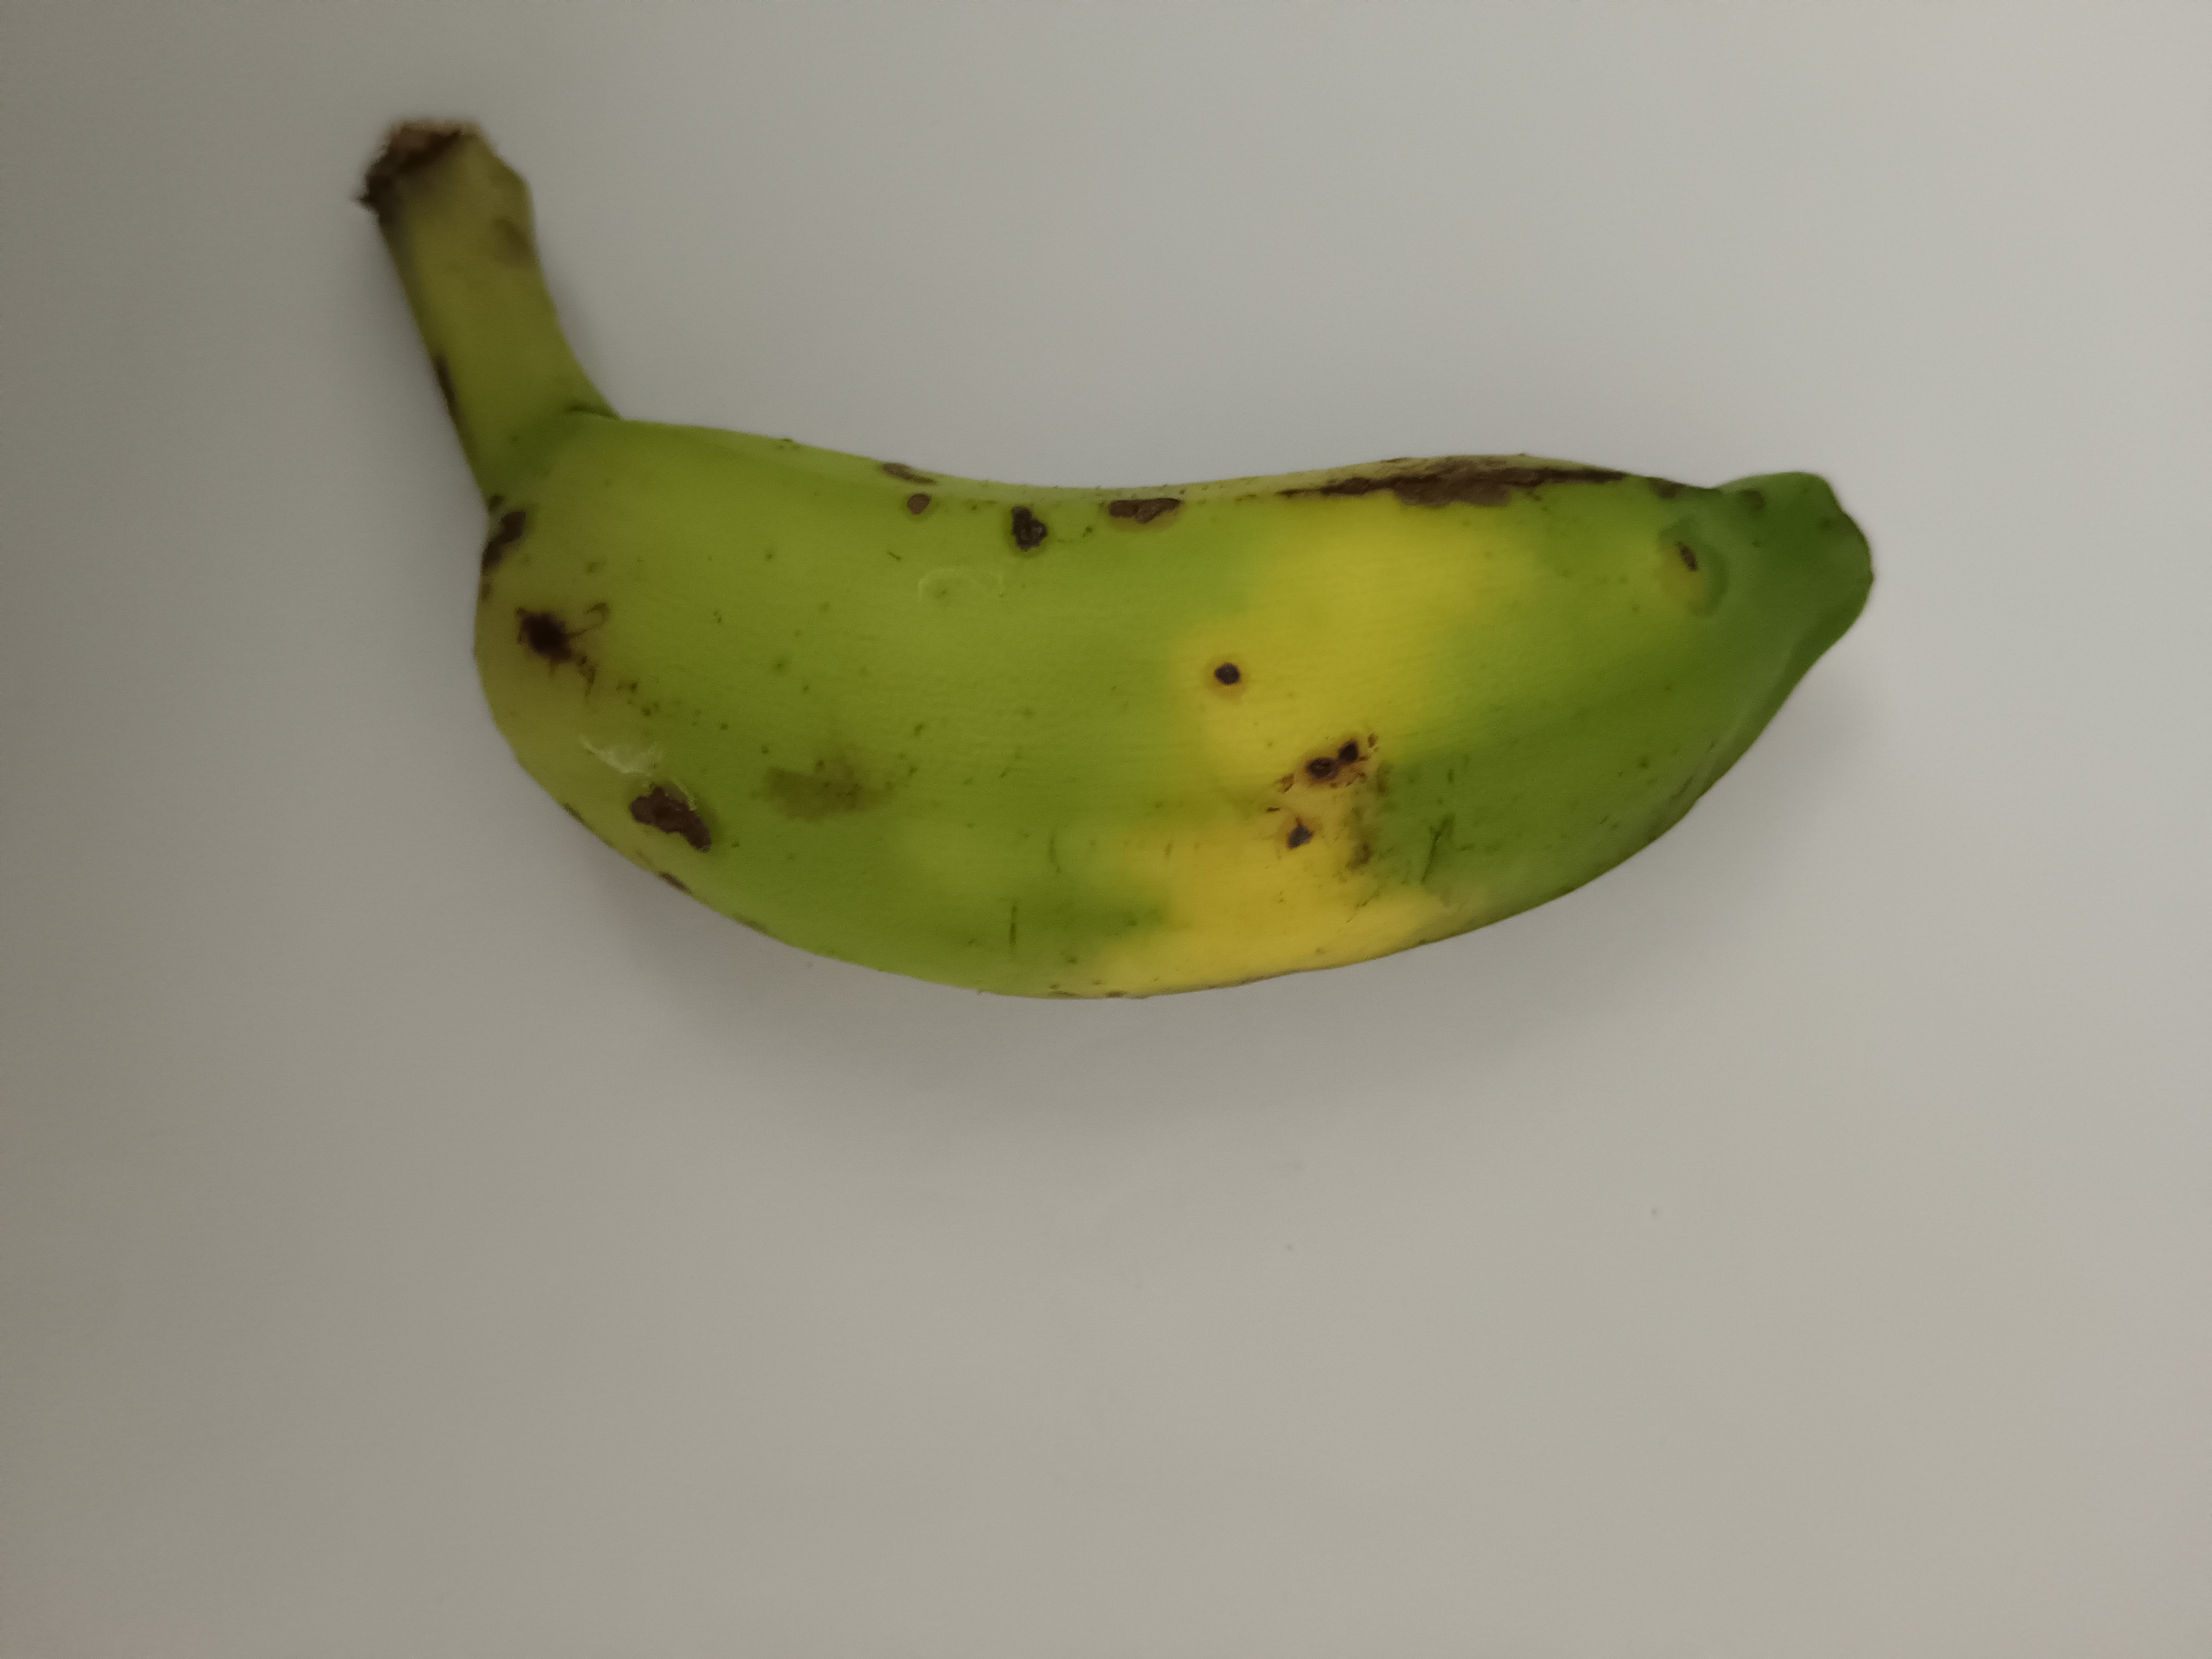
Banana variety: Champa